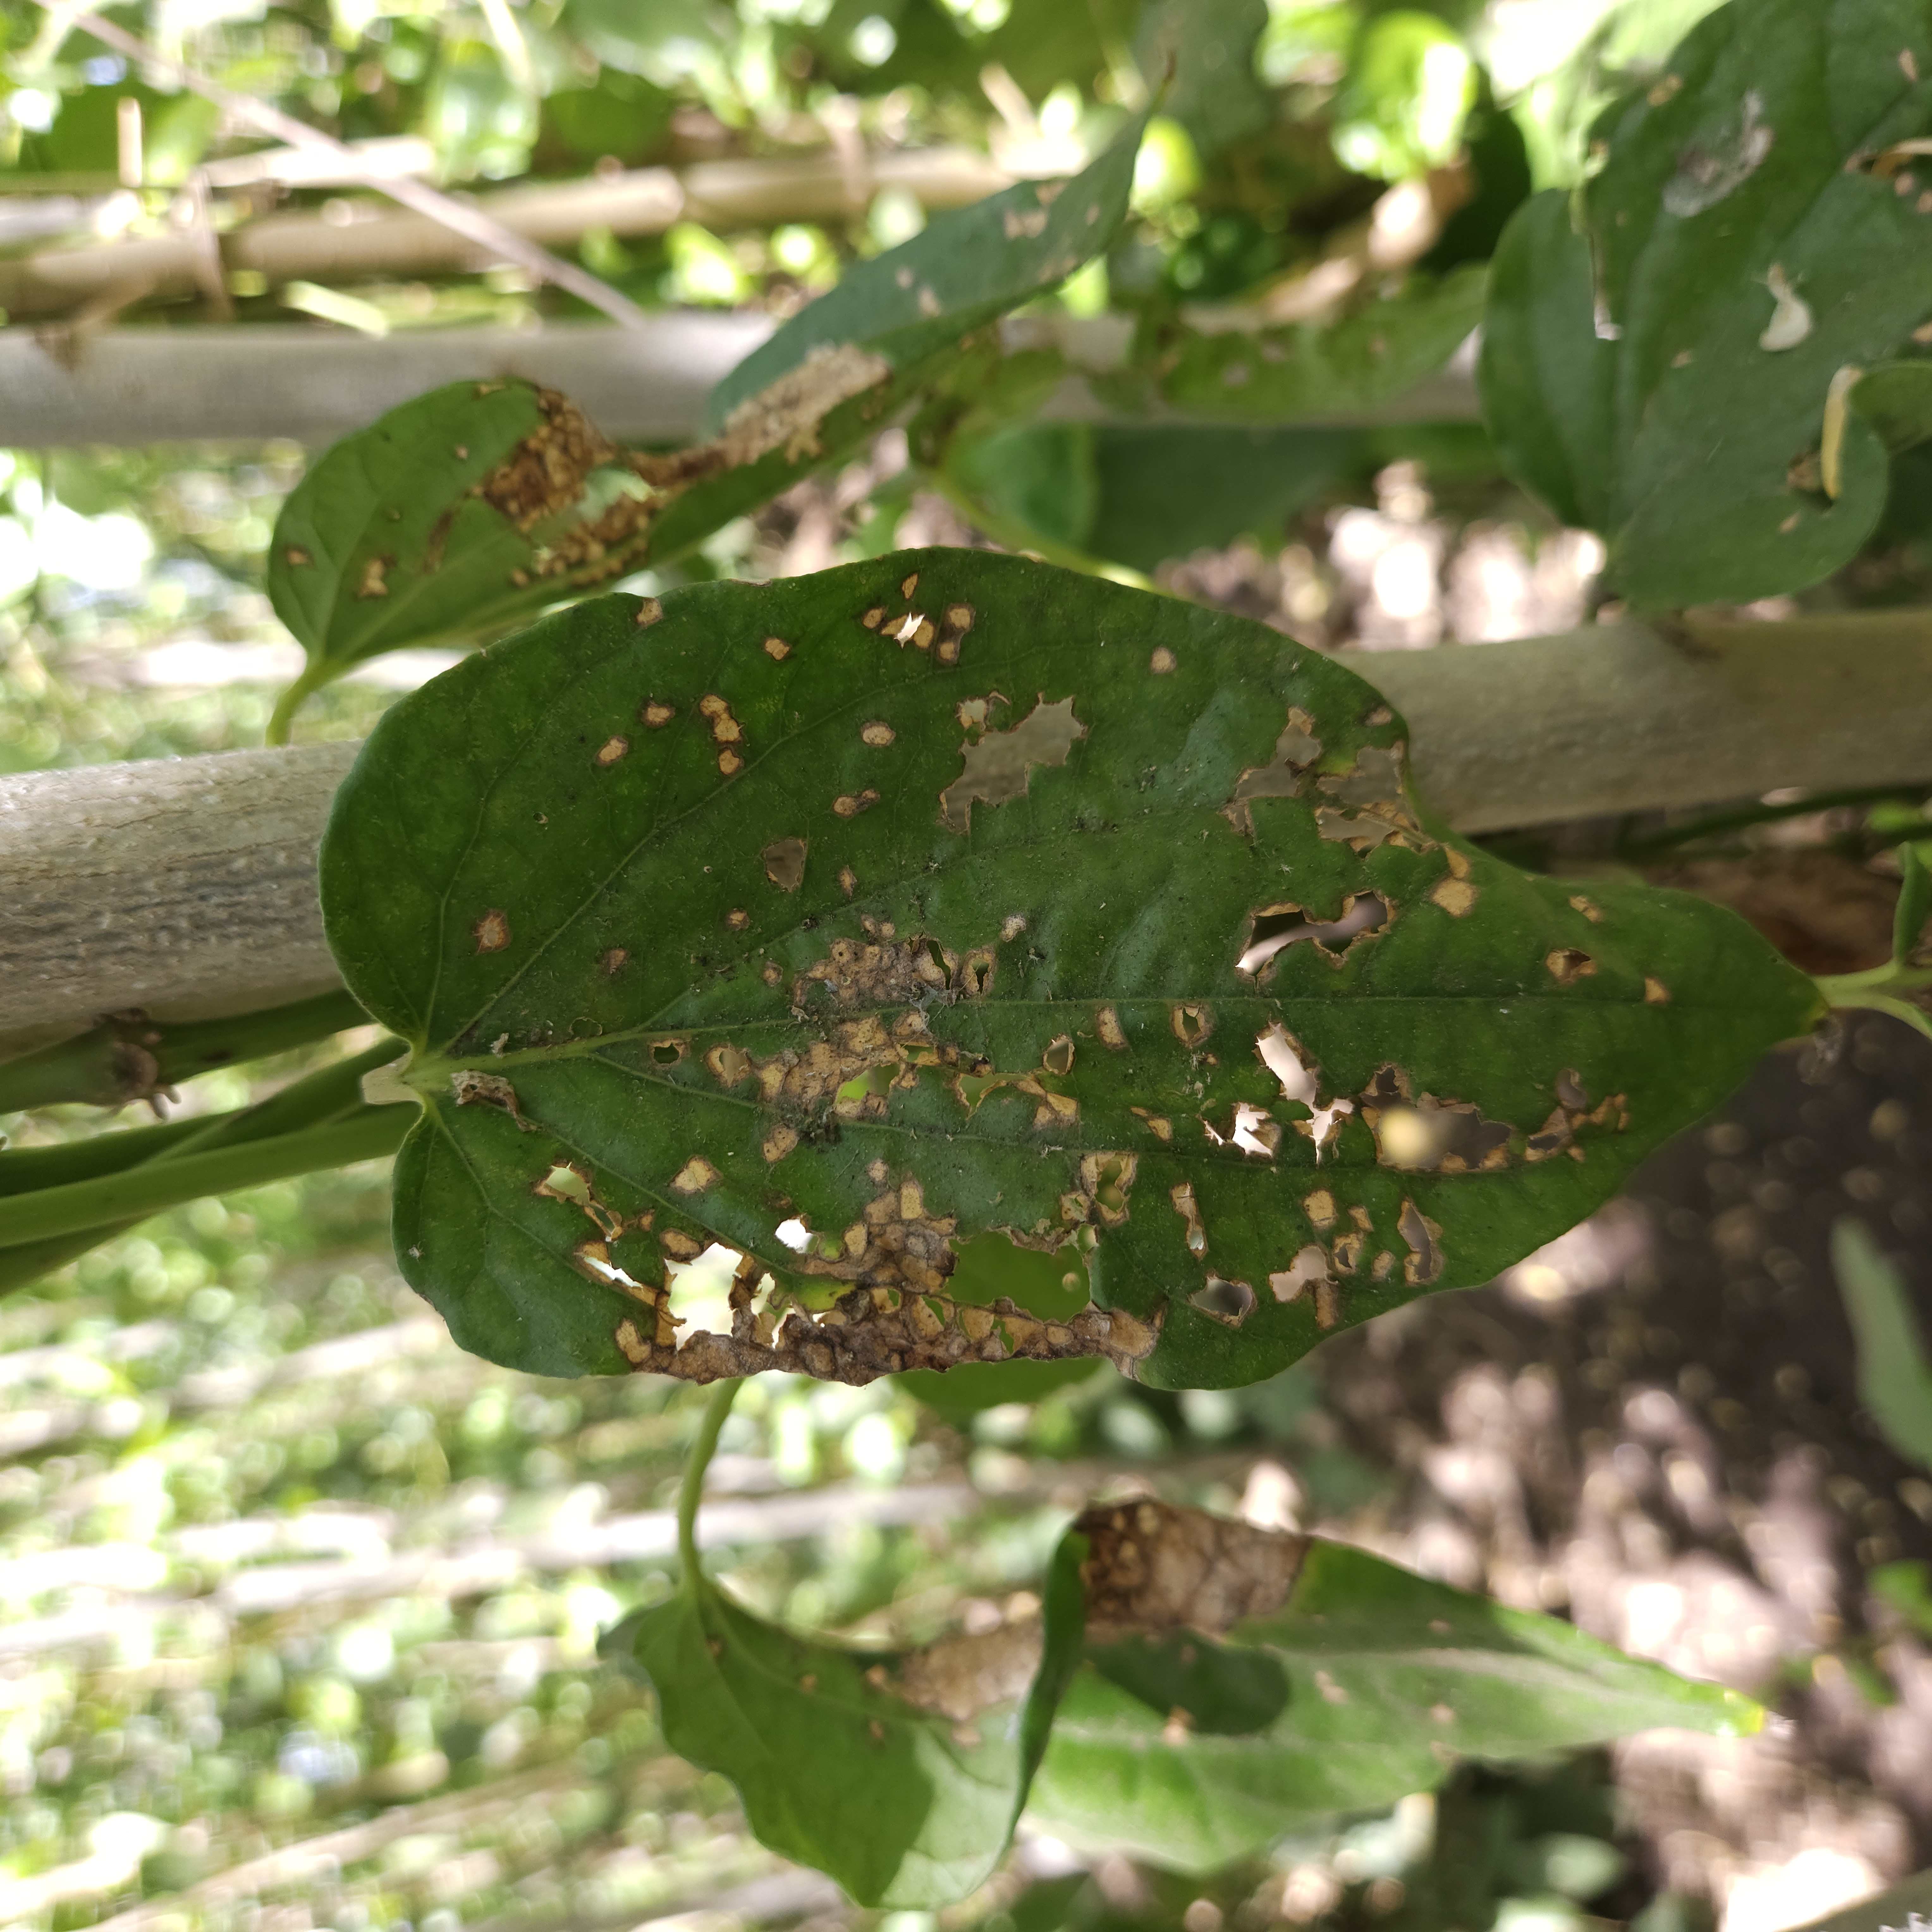
Label: Diseased